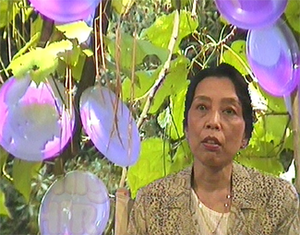
Portrait de Shigeko Hirakawa
L'Encyclopédie audiovisuelle de l'art contemporain, fondée et dirigée depuis 1994 par Claude Guibert, cinéaste, journaliste et commissaire d'expositions, est née d'une initiative personnelle qui a, en cours de production, obtenu le soutien institutionnel du ministère de la Culture et de la Bibliothèque nationale de France. Les documentaires vidéo ont été réalisés auprès des peintres, sculpteurs et artistes plasticiens depuis la seconde moitié du XXᵉ siècle vivant en France.
Shigeko Hirakawa est une artiste plasticienne née à Kurume en 1953 et arrivée en France en 1983.